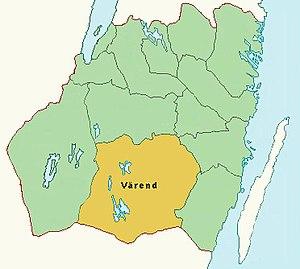
Blenda est l'héroïne d'une légende populaire suédoise. Elle aurait pris la tête d'une armée composée de femmes et vaincu l'envahisseur danois, alors que les hommes de sa région étaient partis à la guerre.